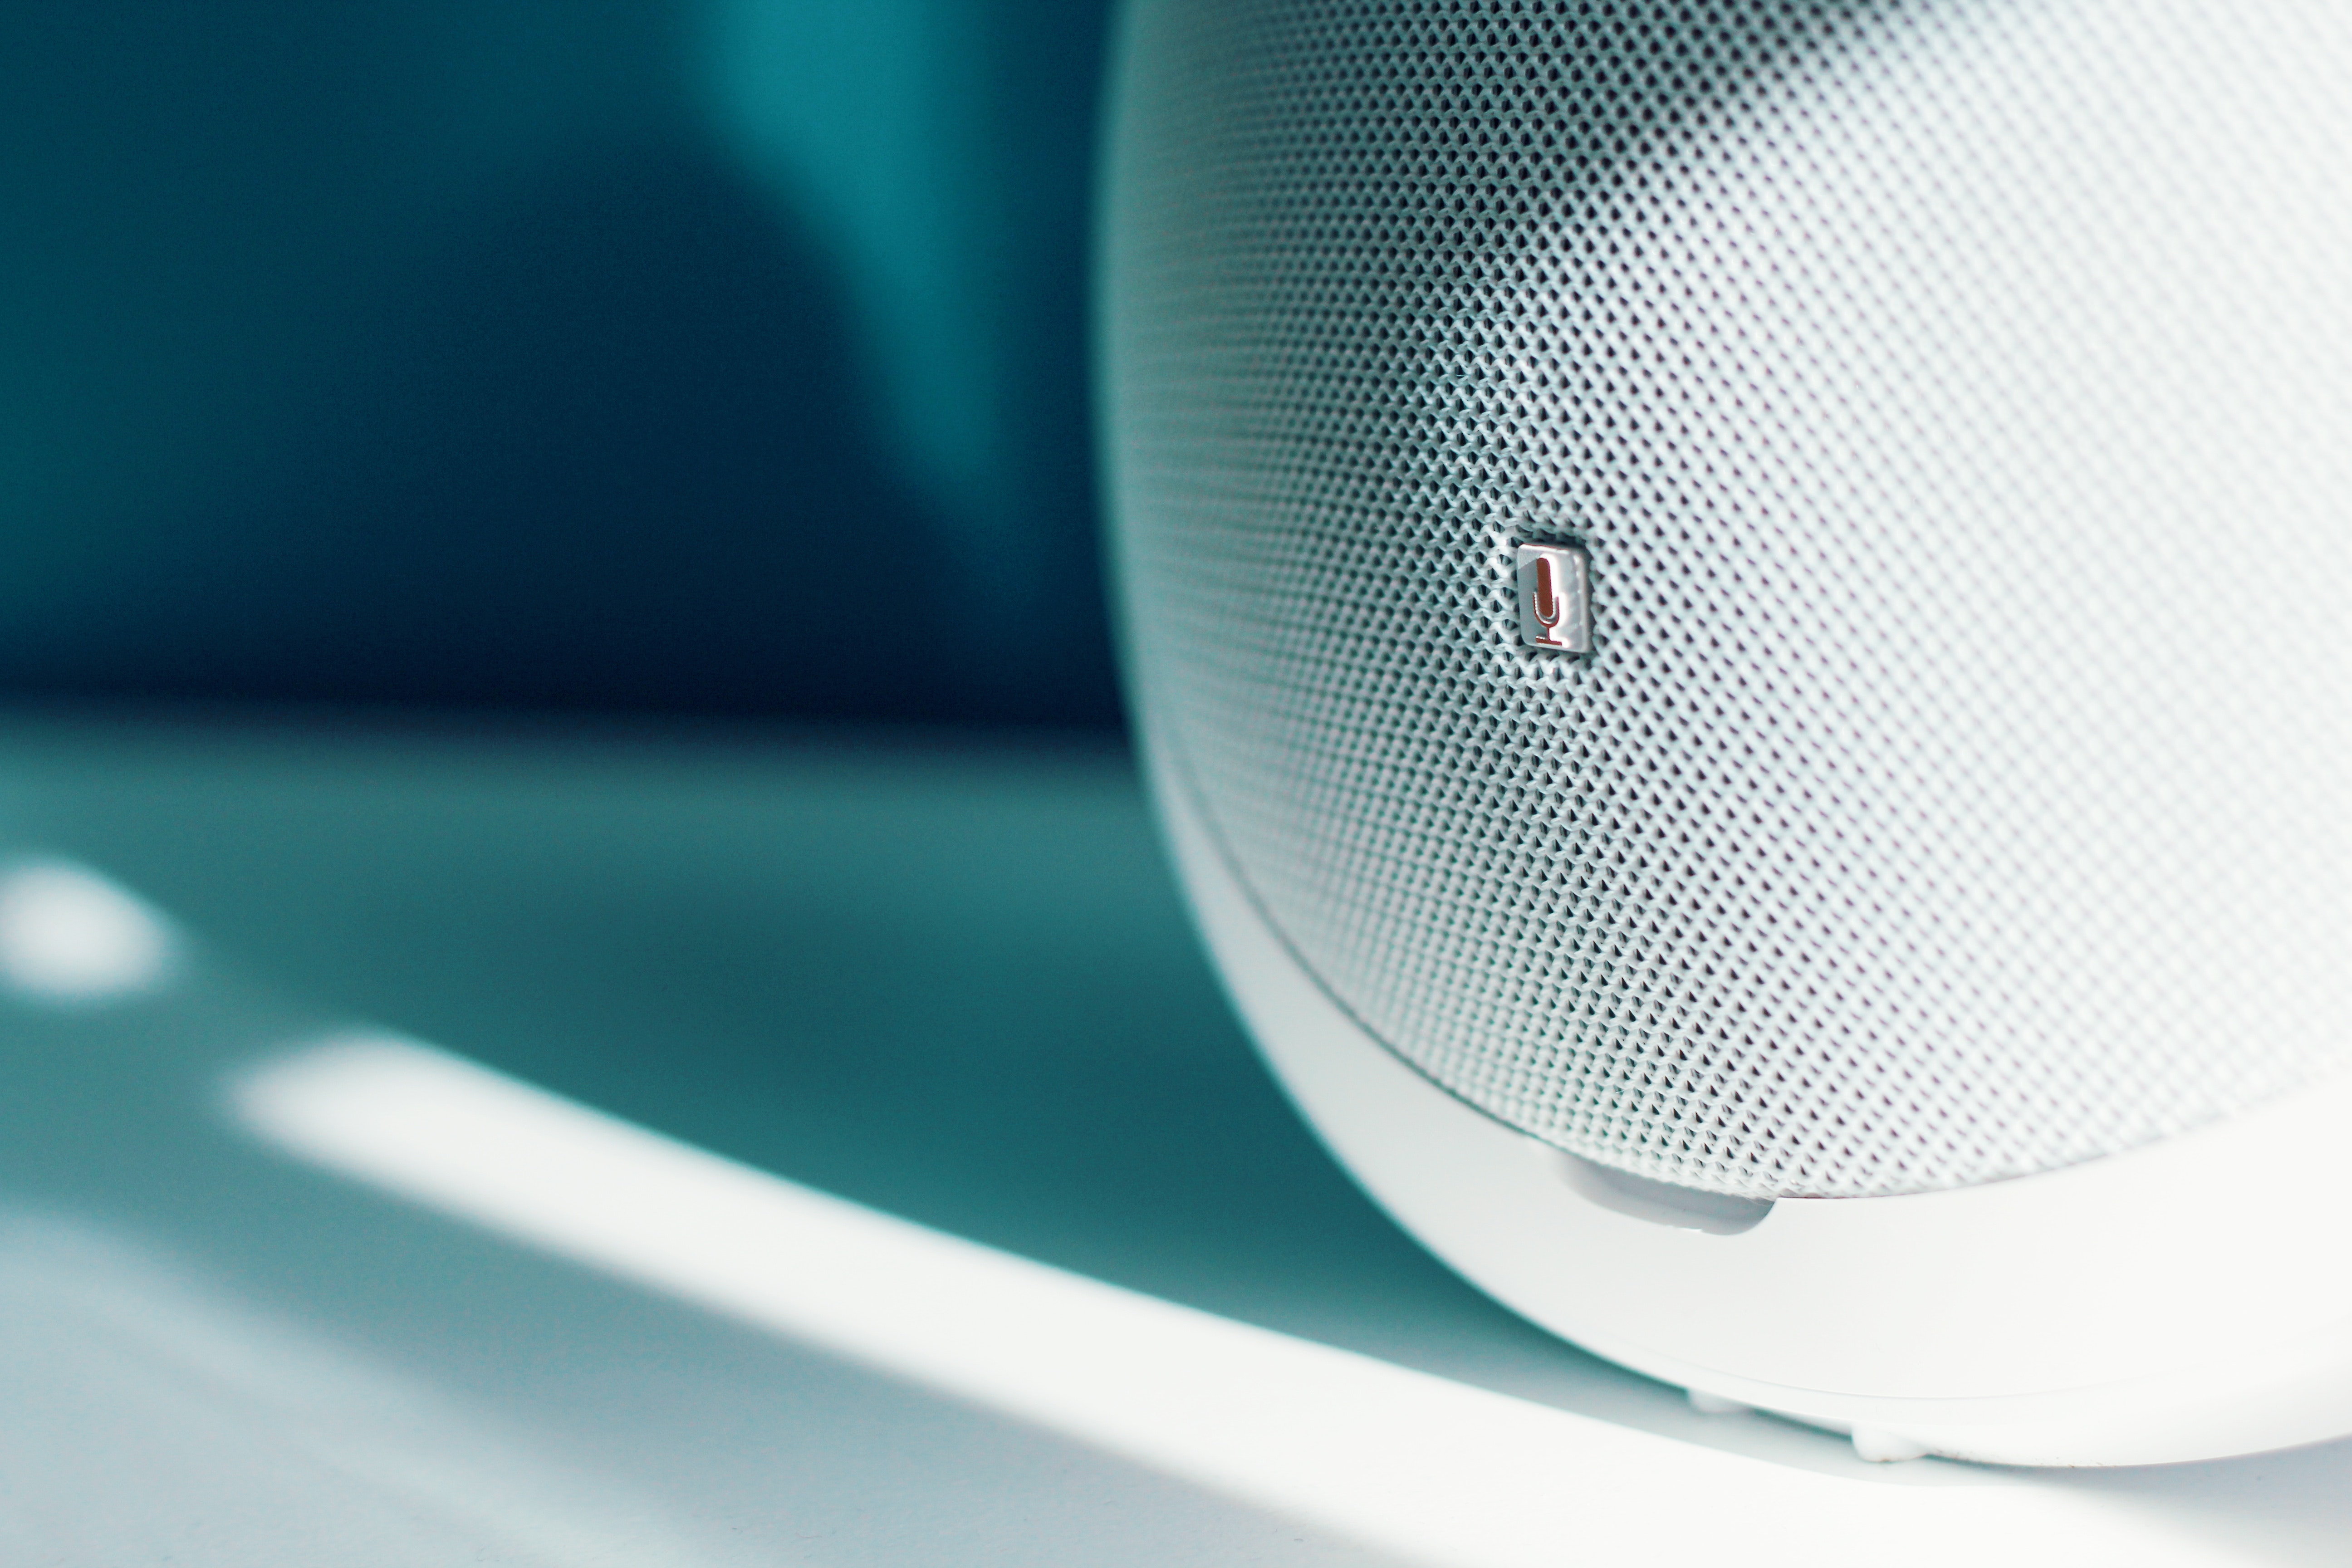
green, product, audio equipment, loudspeaker, line, computer speaker, technology, electronic device, ceiling, circle